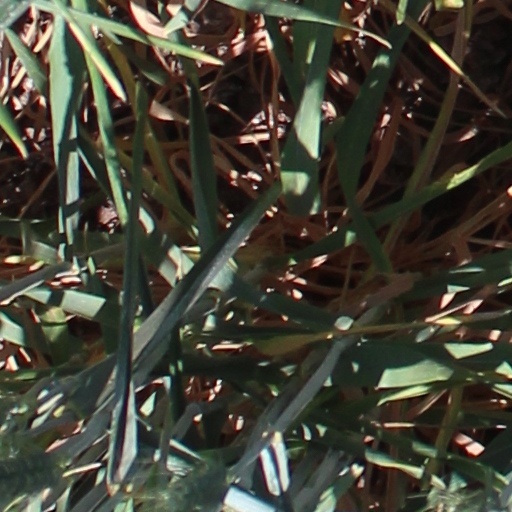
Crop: wheat